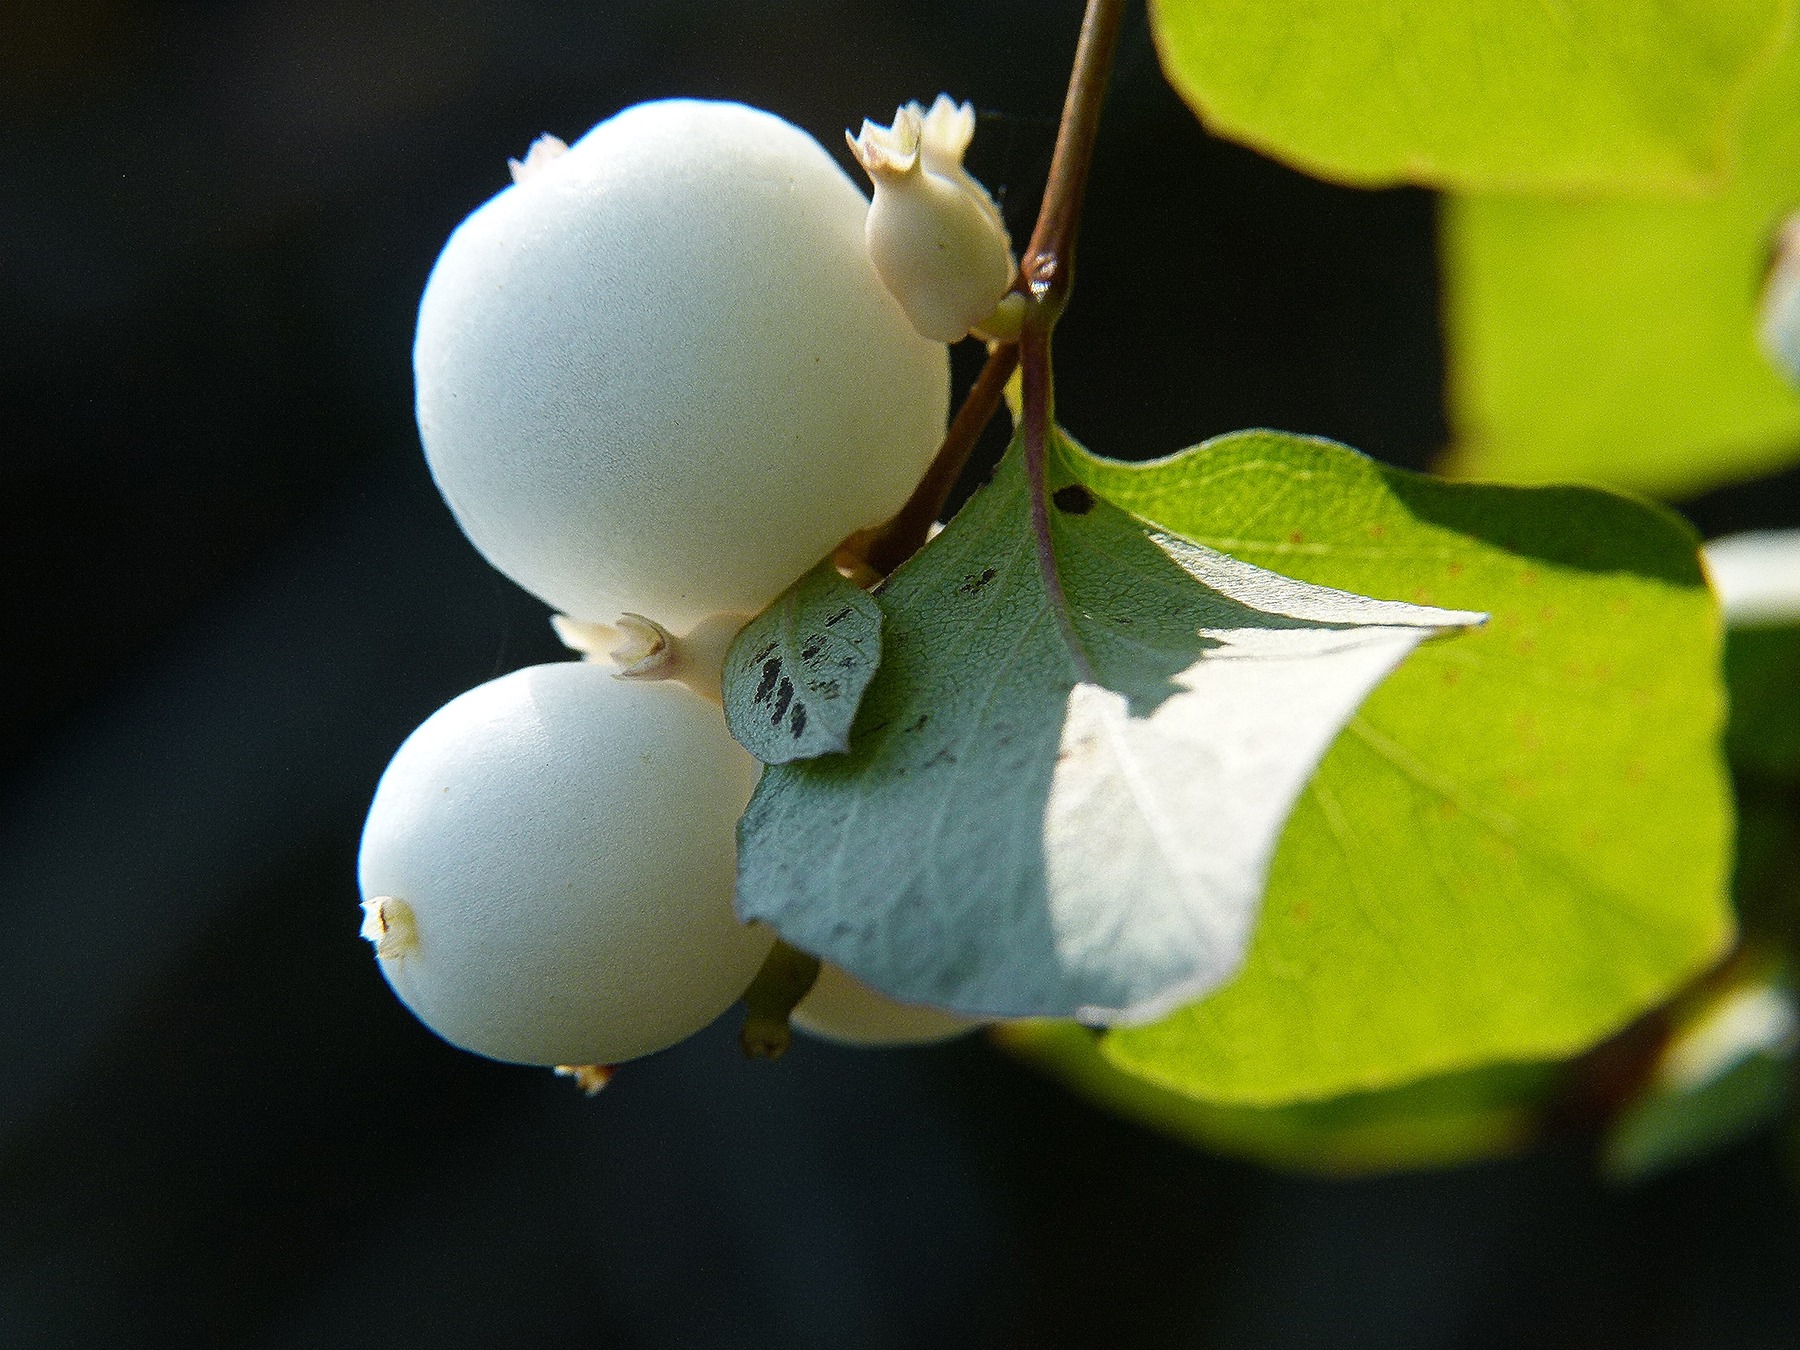
nature, branch, blossom, plant, white, photography, fruit, leaf, flower, petal, food, green, produce, macro, botany, yellow, flora, close up, berries, shrub, macro photography, flowering plant, land plant, common snowberry, symphoricarpas albus, toy torpedo, cap bomb